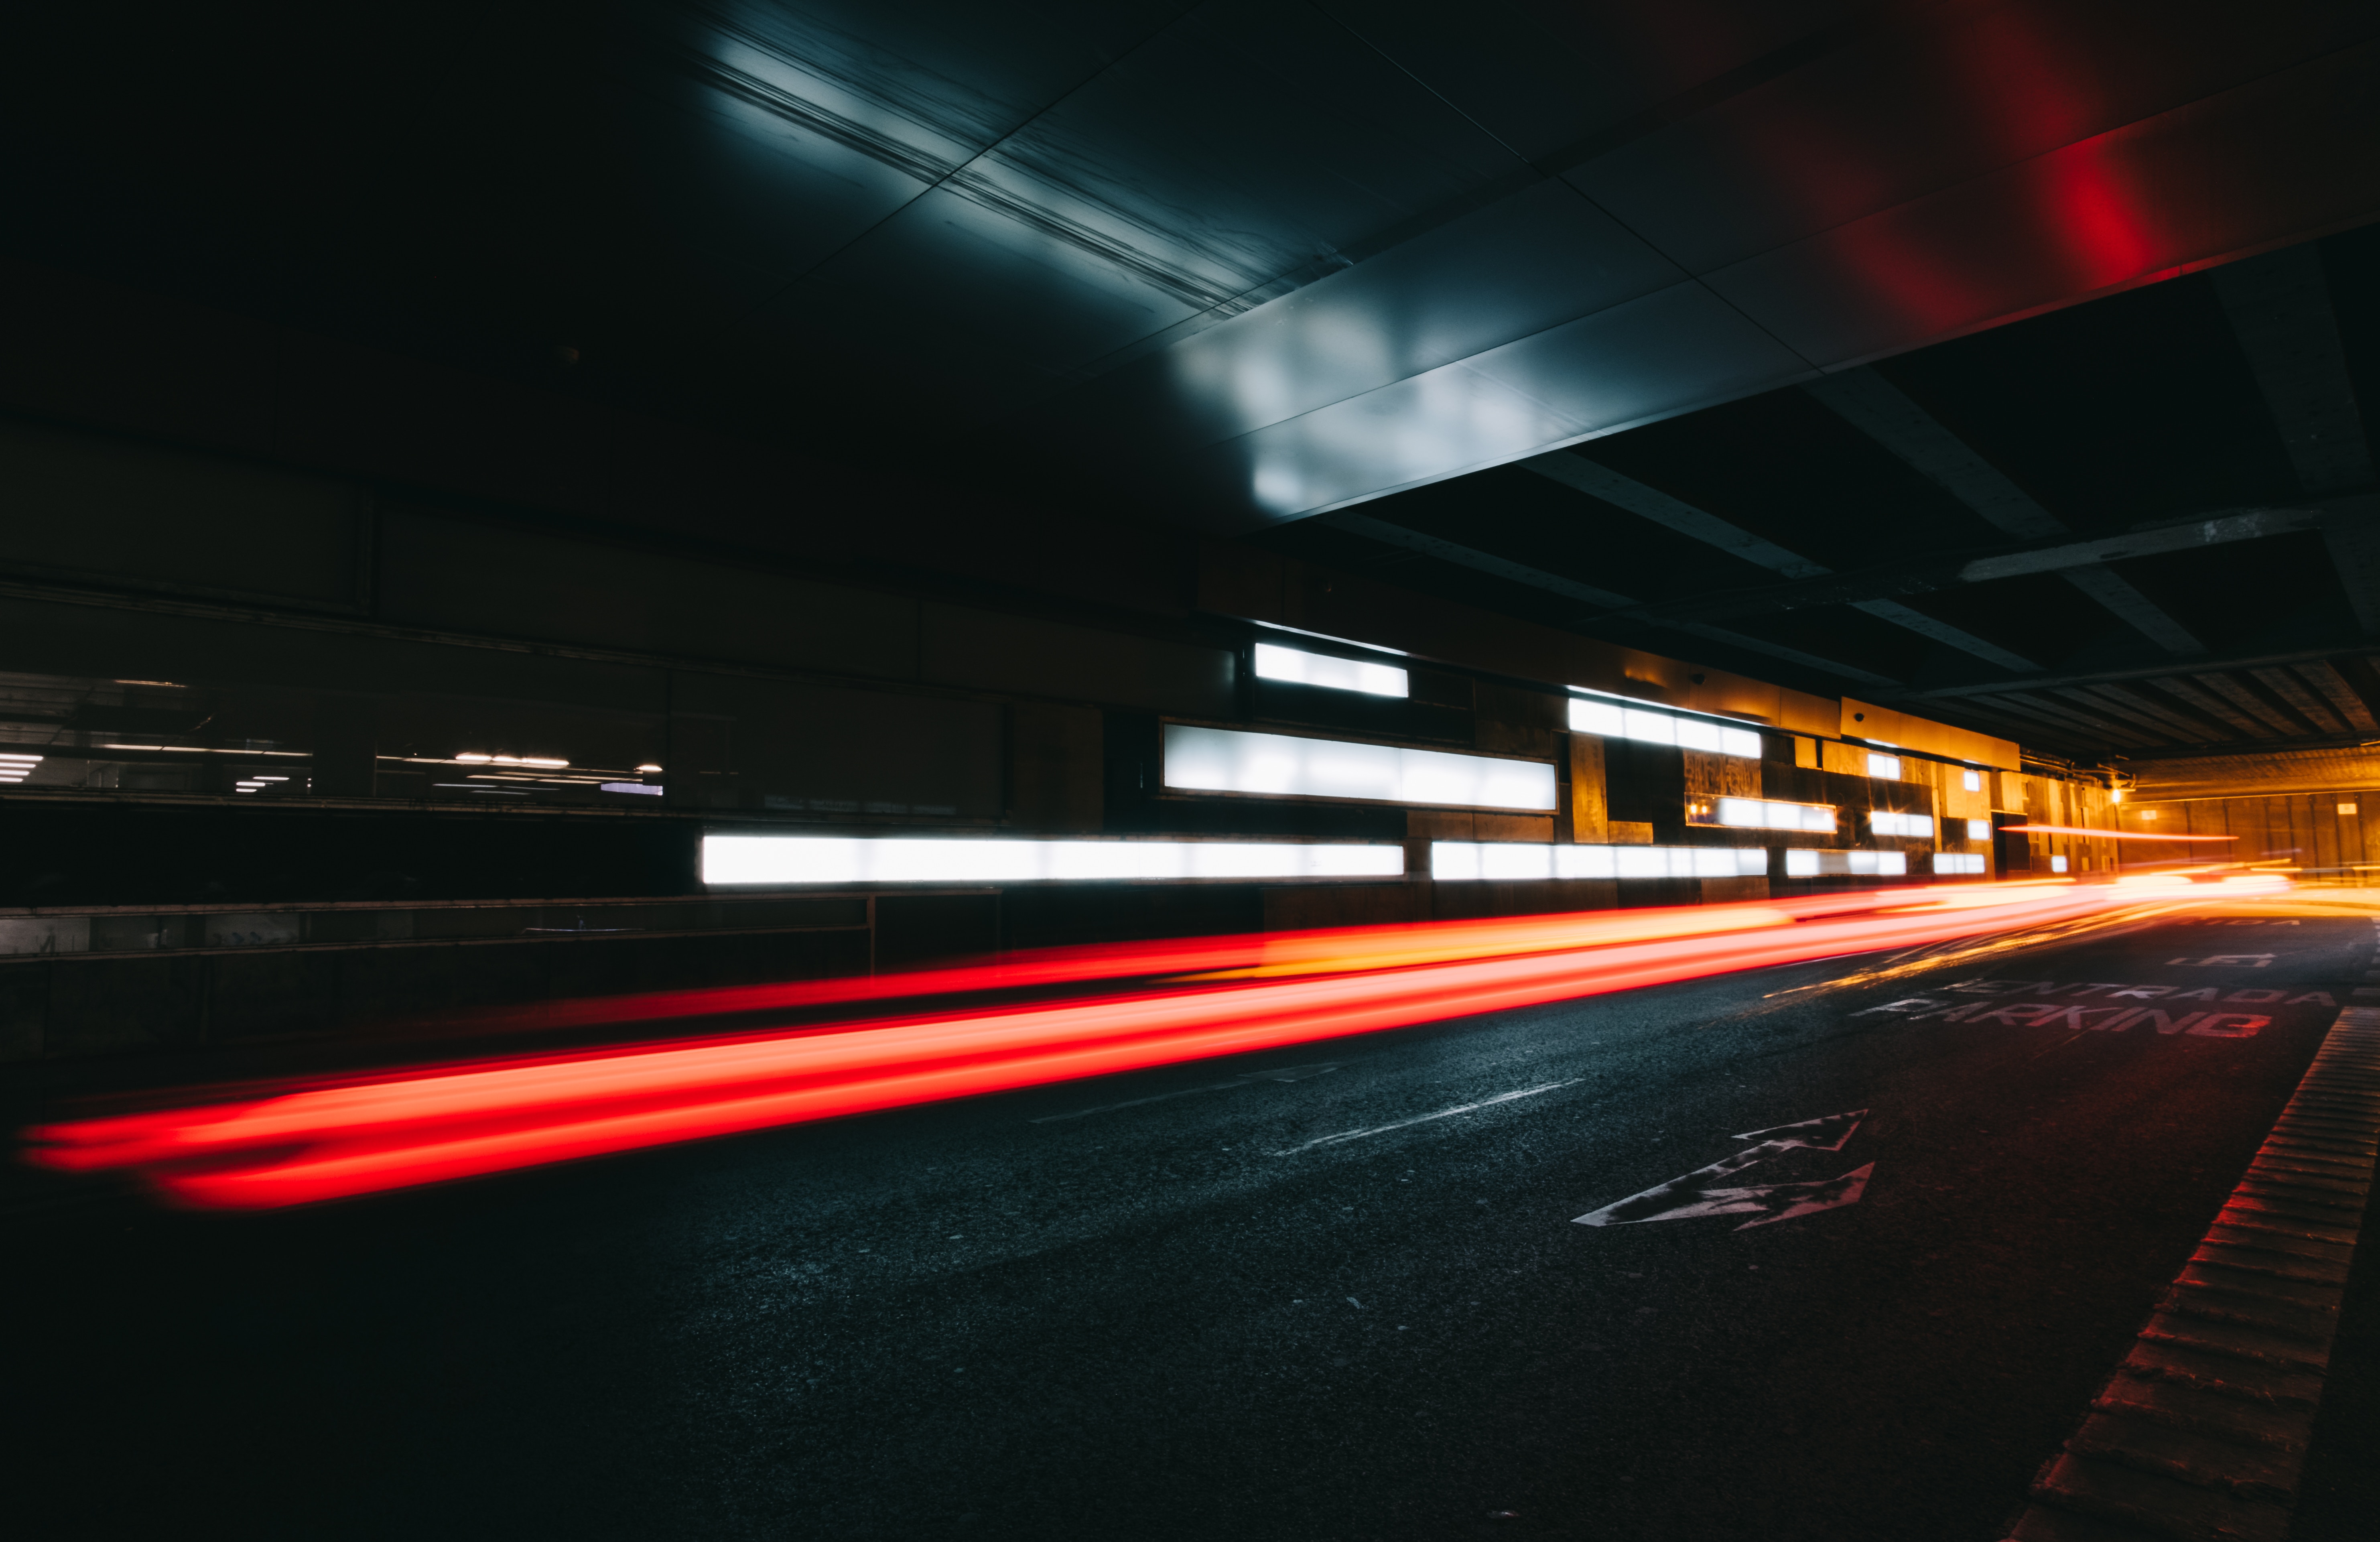
light, architecture, sky, car, night, atmosphere, line, reflection, red, darkness, lane, lighting, public transport, infrastructure, midnight, mode of transport, computer wallpaper, metropolitan area, fixed link